Tallboy (bomb)

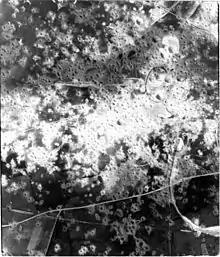
Damage to the Fortress of Mimoyecques from Allied air attacks, including attacks with Tallboy bombs.

31 July 1944 – Rilly La Montagne